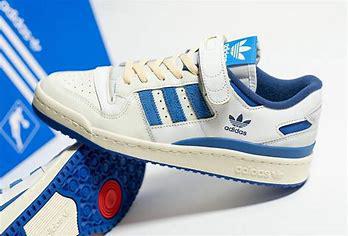
Brand: Adidas
Model: Forum 84